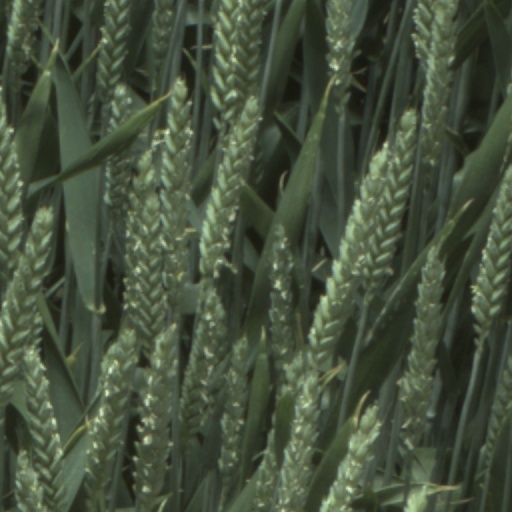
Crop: wheat